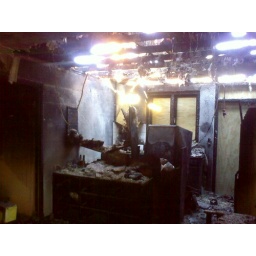
View into lounge room/kitchen, no longer separated by kitchen cupboards